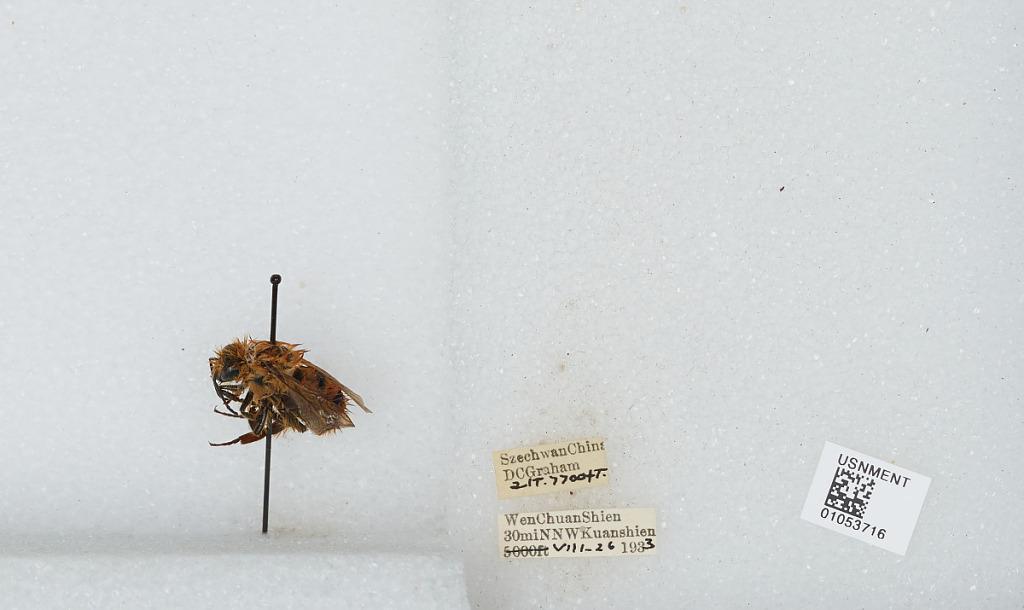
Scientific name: Bombus sp.
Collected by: D. Graham
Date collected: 1933-8-26
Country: China
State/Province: Sichuan
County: Wenchuan Xian
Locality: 30 miles NNW Kuanshien